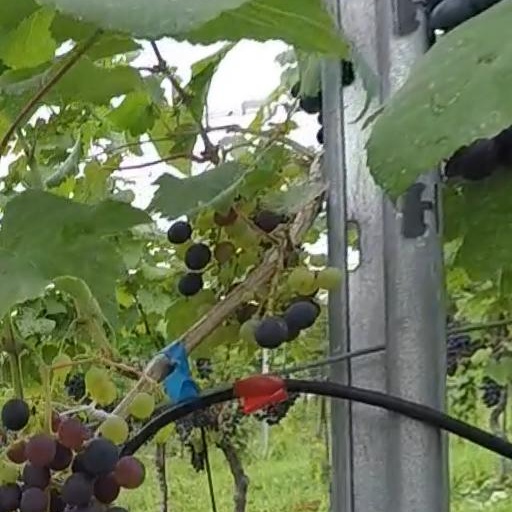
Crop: grape